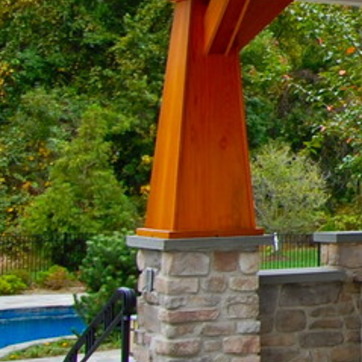
Material: wood